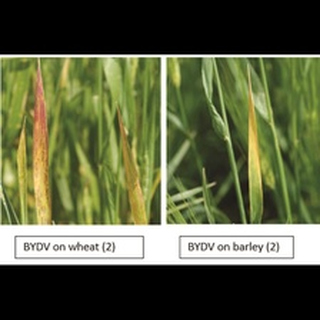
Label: wheat_aphid